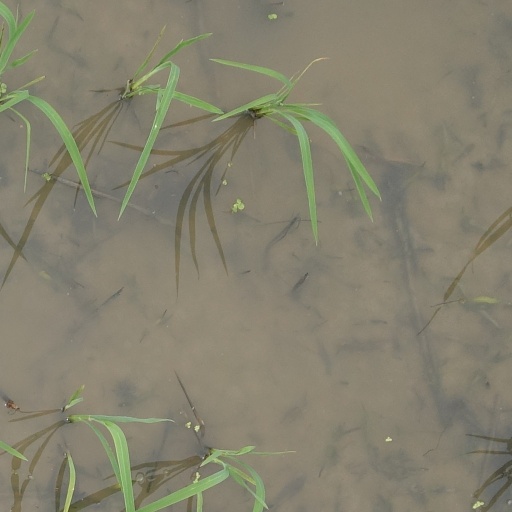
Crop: rice